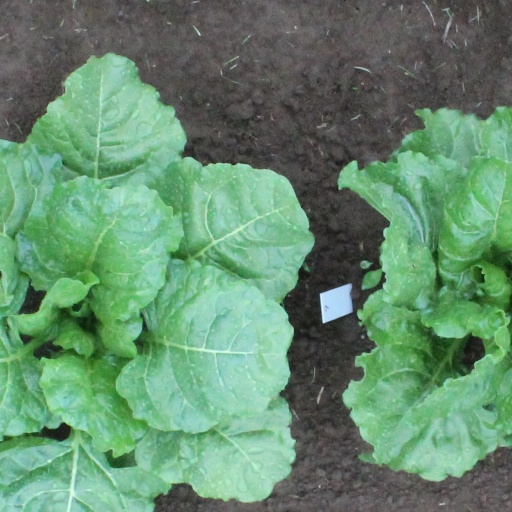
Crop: sugar beet